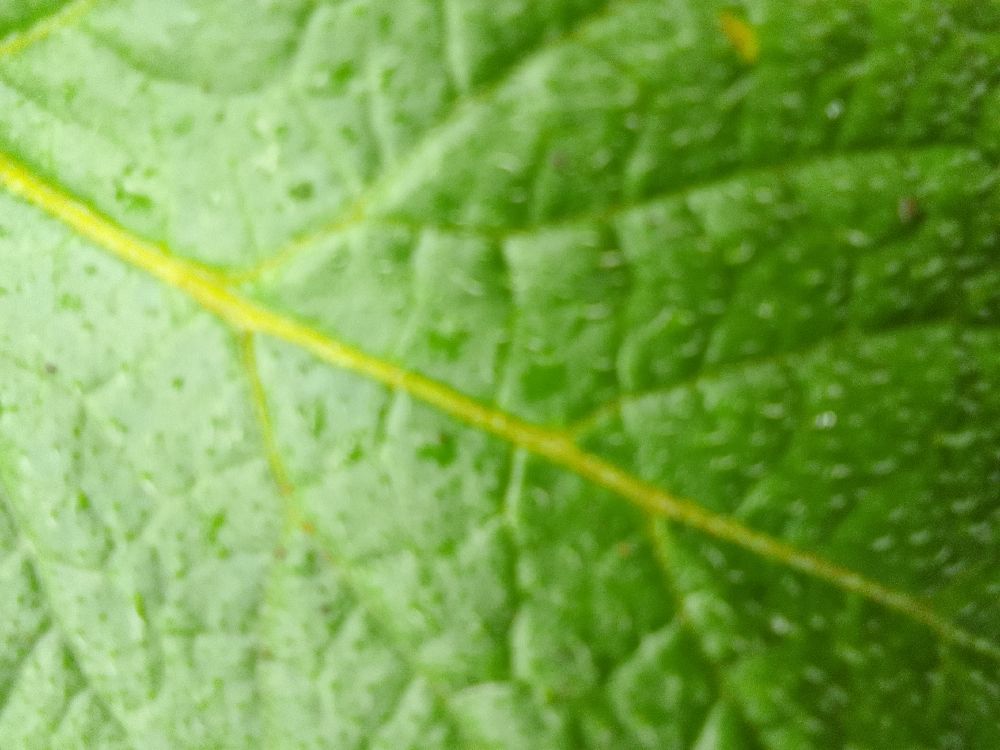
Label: Healthy